Doug Ellin

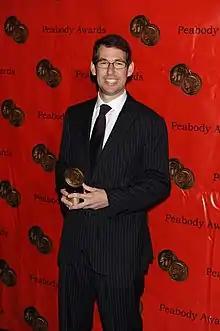
Ellin in 2009

Douglas Reed Ellin (born ) is an American screenwriter and film and TV director, known best for creating the HBO television series "Entourage". Ellin also served as executive producer, director, head writer and supporting actor for the series, and wrote, directed and produced its 2015 film adaptation.